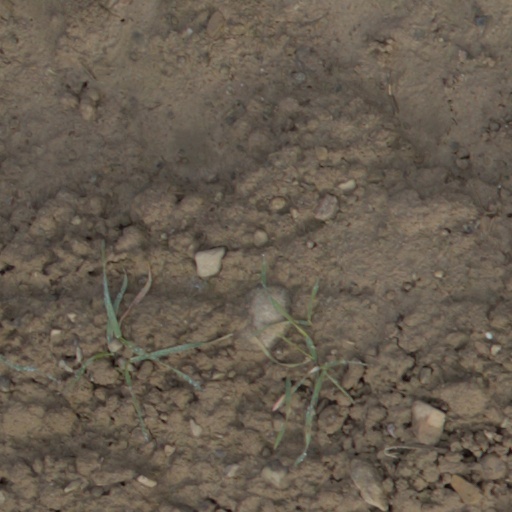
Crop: wheat